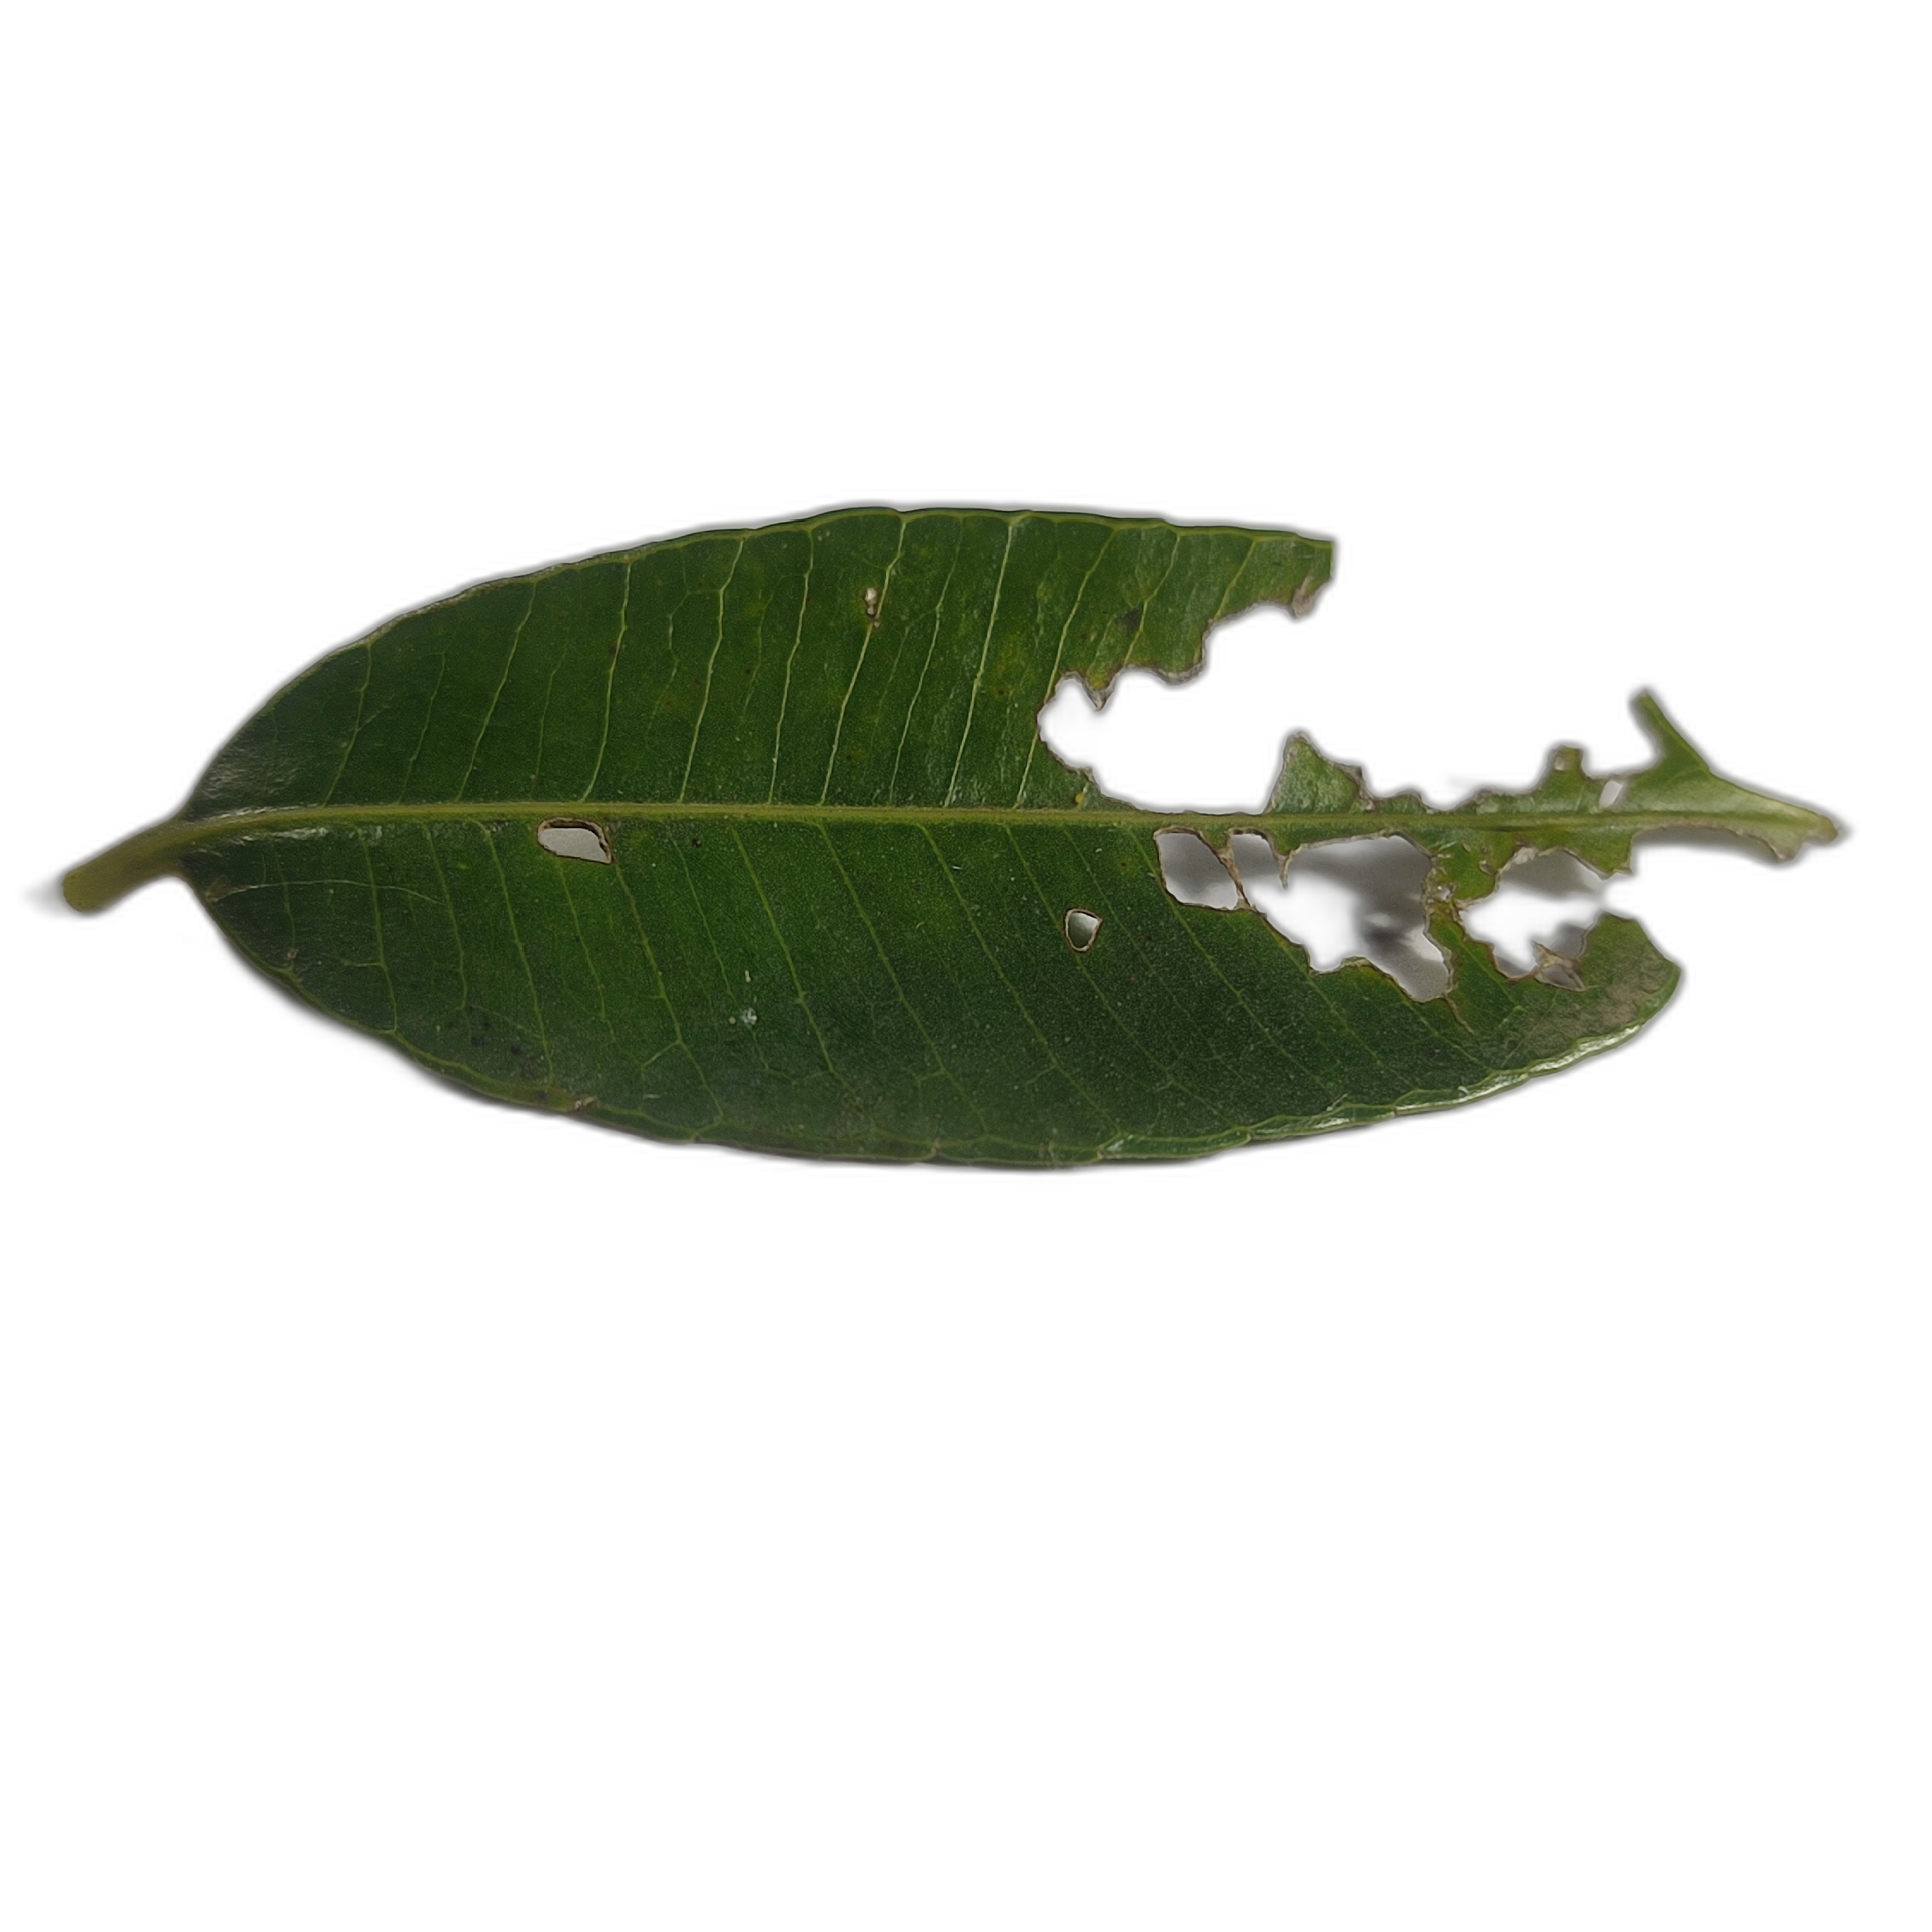
Label: not_healthy